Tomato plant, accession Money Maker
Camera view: tilt-top (135 deg); turntable rotation: 240 degrees
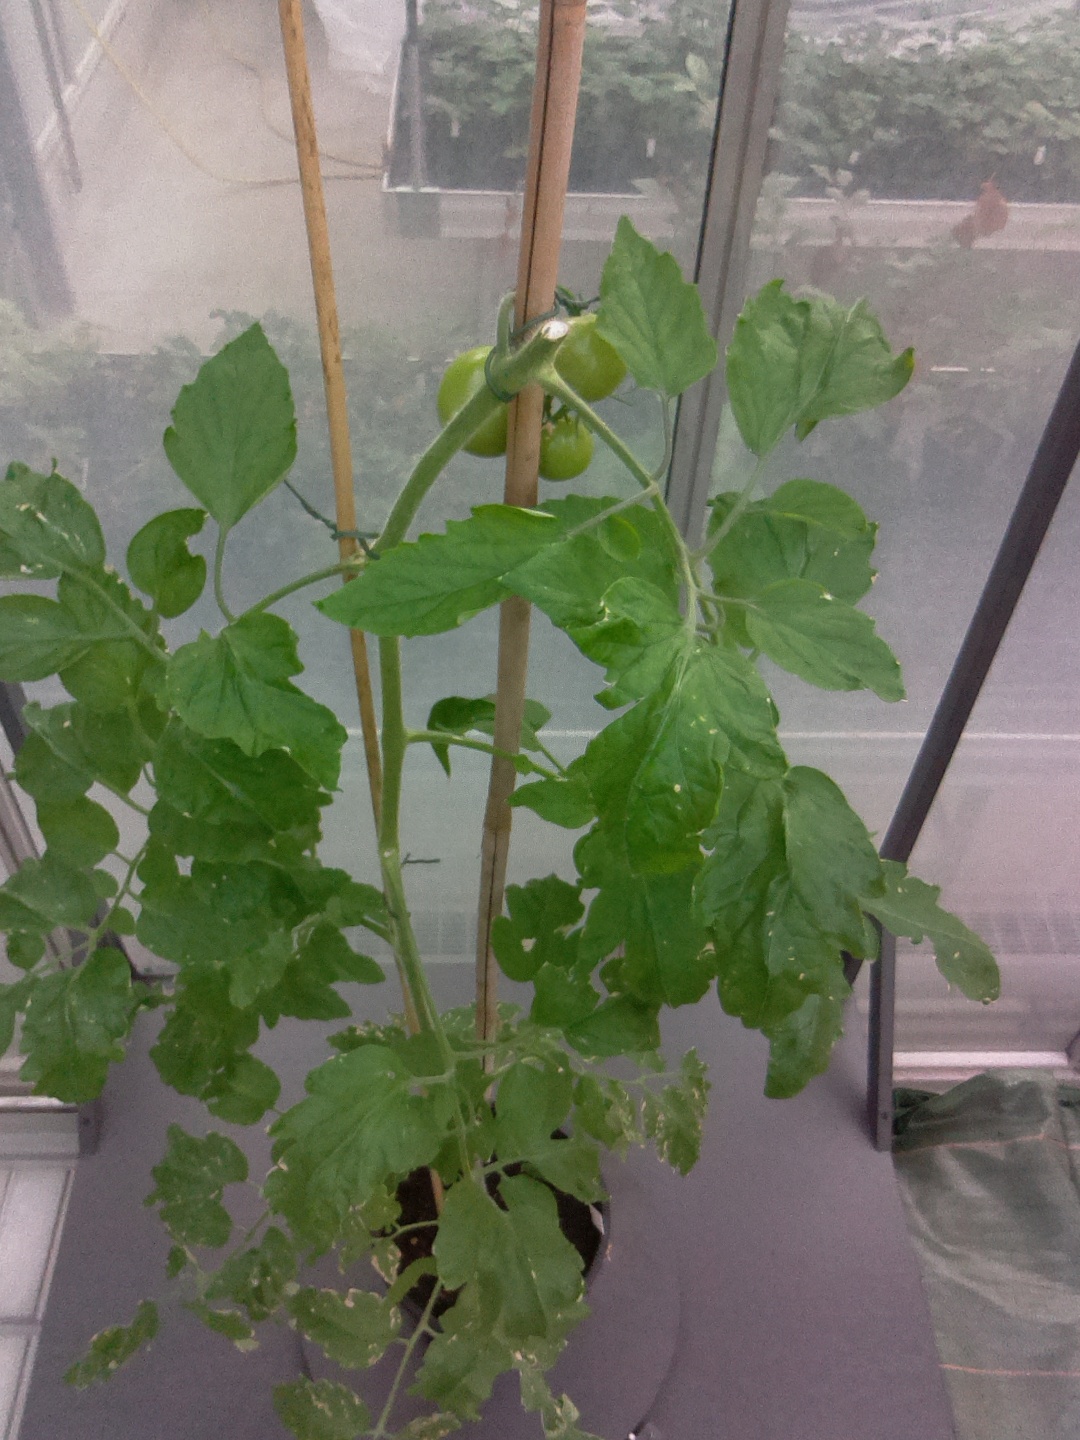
BBCH growth stage 73: 30%-40% of final fruit size